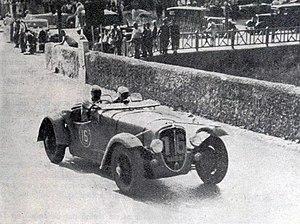
Joseph Paul, vainqueur du Critérium Paris-Nice 1937 sur Delahaye, ici à la côte de La Turbie durant la compétition.
La Delahaye Type 135 est une voiture de prestige du constructeur automobile Delahaye, produite à 2 592 exemplaires entre l'automne 1935 et fin 1952.
Joseph Paul était un pilote de rallye et de course de vitesse français, né le 9 octobre 1896 à Touques et décédé à Paris en août 1944.